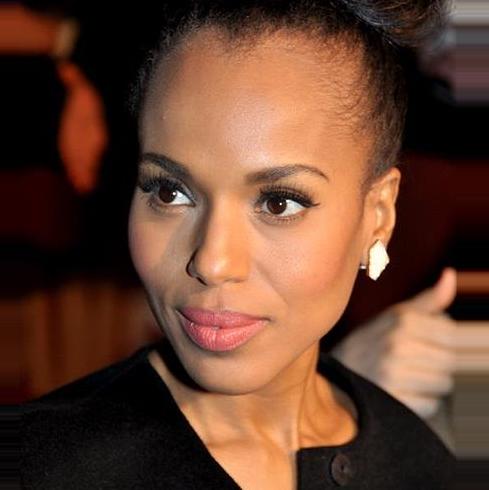
Age: 35